Atmosphere of Venus

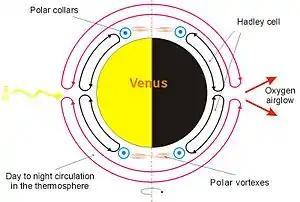
Meridional (north-south) component of the atmospheric circulation in the atmosphere of Venus. Note that the meridional circulation is much lower than the zonal circulation, which transports heat between the day and night sides of the planet

The circulation in Venus's troposphere follows the so-called cyclostrophic flow. Its windspeeds are roughly determined by the balance of the pressure gradient and centrifugal forces in almost purely zonal flow. In contrast, the circulation in the Earth's atmosphere is governed by the geostrophic balance. Venus's windspeeds can be directly measured only in the upper troposphere (tropopause), between 60 and 70 km, altitude, which corresponds to the upper cloud deck. The cloud motion is usually observed in the ultraviolet part of the spectrum, where the contrast between clouds is the highest. The linear wind speeds at this level are about 100 ± 10 m/s at lower than 50° latitude. They are retrograde in the sense that they blow in the direction of the retrograde rotation of the planet. The winds quickly decrease towards the higher latitudes, eventually reaching zero at the poles. Such strong cloud-top winds cause a phenomenon known as the super-rotation of the atmosphere. In other words, these high-speed winds circle the whole planet faster than the planet itself rotates. The super-rotation on Venus is differential, which means that the equatorial troposphere super-rotates more slowly than the troposphere at the midlatitudes. The winds also have a strong vertical gradient. They decline deep in the troposphere with the rate of 3 m/s per km. The winds near the surface of Venus are much slower than that on Earth. They actually move at only a few kilometres per hour (generally less than 2 m/s and with an average of 0.3 to 1.0 m/s), but due to the high density of the atmosphere at the surface, this is still enough to transport dust and small stones across the surface, much like a slow-moving current of water.